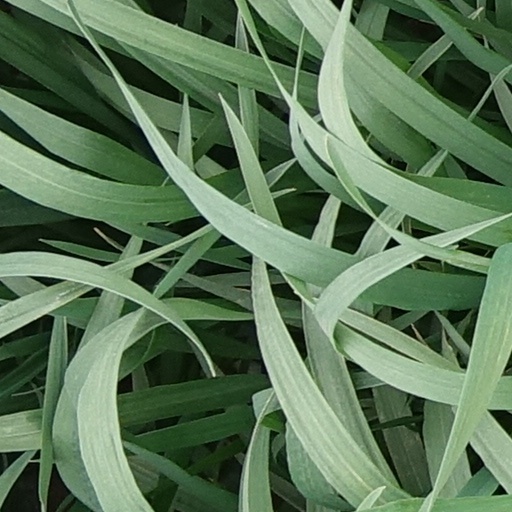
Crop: wheat